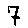
Label: 7